7 Rings

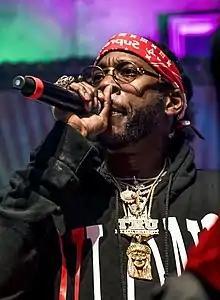
2 Chainz (pictured) featured on the official remix after meeting with Grande to discuss plagiarism accusations.

Grande was accused by American rapper Princess Nokia for plagiarism of her song "Mine". American rappers Soulja Boy and 2 Chainz also accused Grande of plagiarizing their respective songs "Pretty Boy Swag" and "Spend It", alongside the music video for the song featuring similar concepts to Chainz’ most recent album. However, after severe backlash from fans, Princess Nokia deleted the video accusing Grande around the same time the remix with 2 Chainz was released. Grande would later appear on the track "Rule the World" from 2 Chainz's fifth studio album "Rap or Go to the League" (2019).